Buddha Air

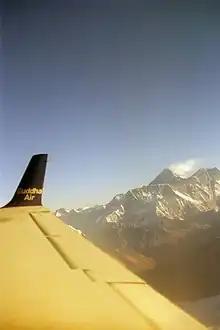
Buddha Air also operates flights to view mountains in the Himalayas.

Buddha Air also operates scheduled mountain sightseeing flights from Kathmandu to Mount Everest range and from Pokhara to the Annapurna Massif. The flights usually depart in the early morning hours and return to the respective airports one hour later.